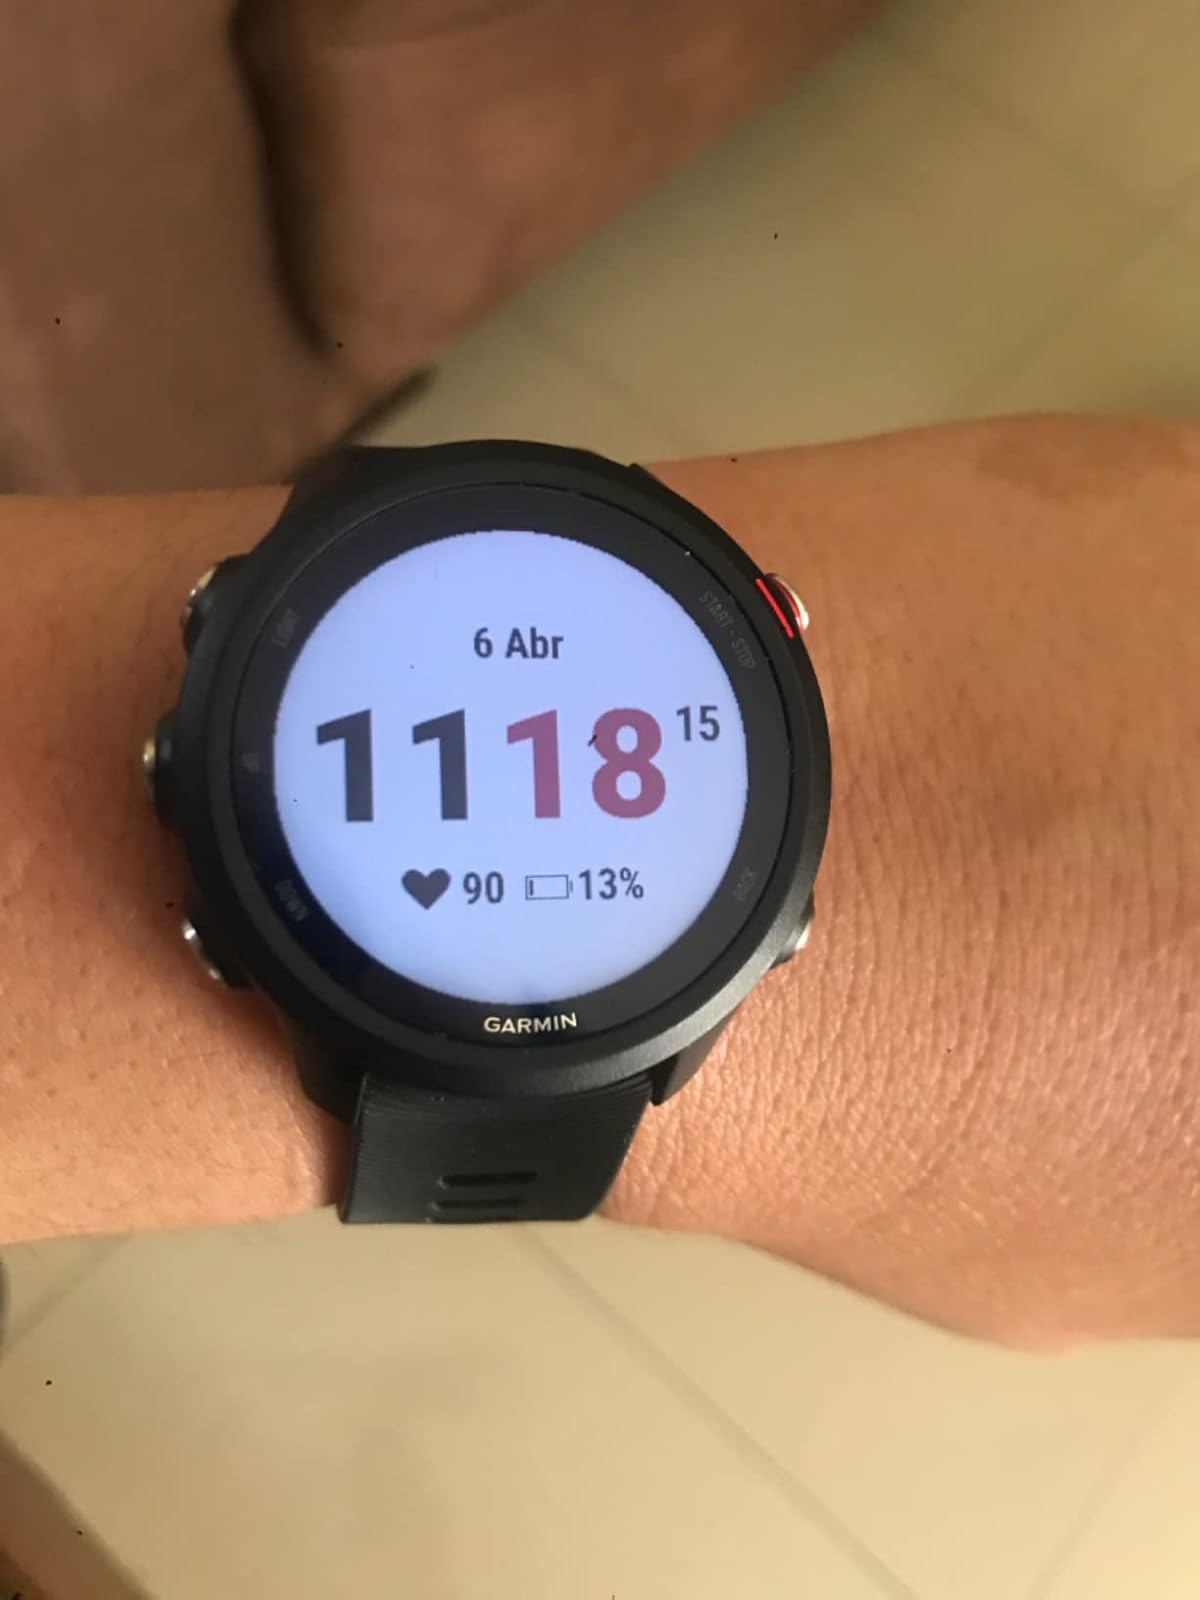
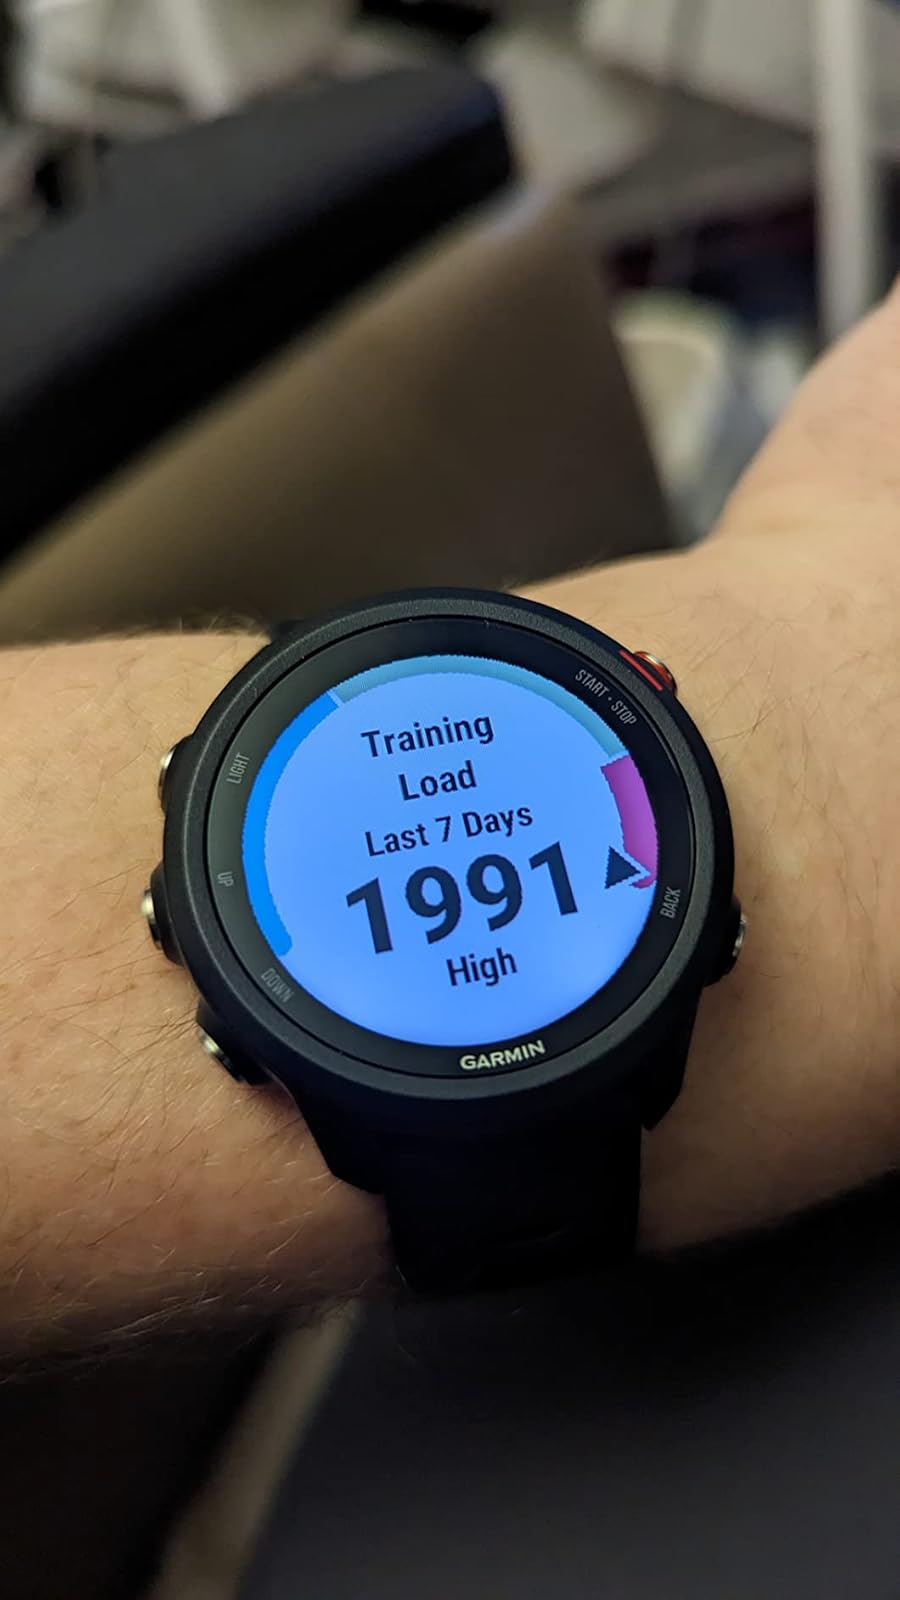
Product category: smartwatch
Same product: yes